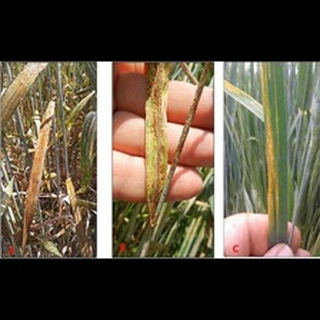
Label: wheat_common_root_rot